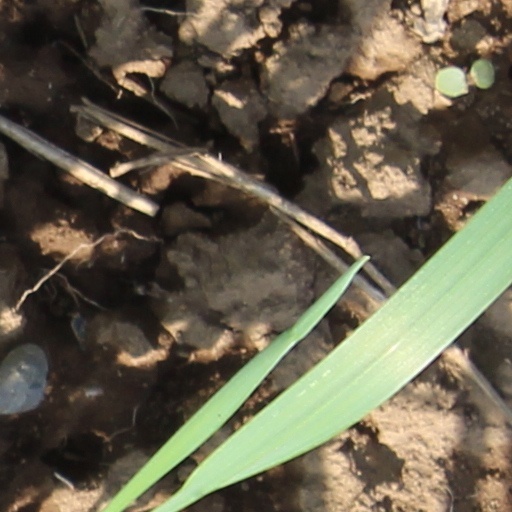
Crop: wheat